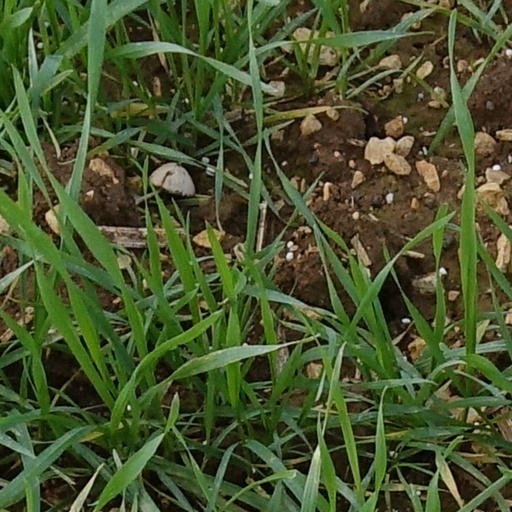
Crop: wheat